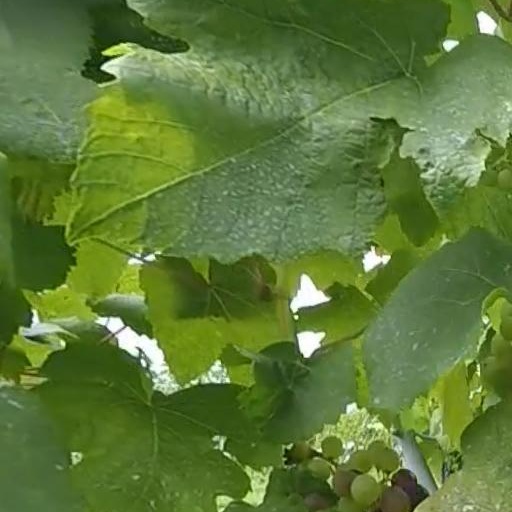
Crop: grape